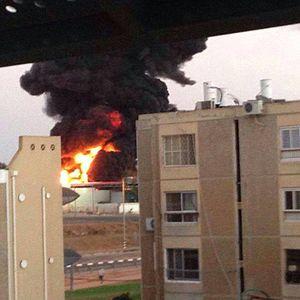
Immeuble en feu dans la ville de Sderot après une attaque à la roquette depuis la bande de Gaza en Juin 2014
La guerre de Gaza de 2014 est un conflit armé se déroulant durant les mois de juillet et d'août 2014, opposant l'État d'Israël à diverses forces paramilitaires palestiniennes dont le Hamas et le Jihad islamique. De même nature que la Guerre de Gaza de 2008-2009, elle se caractérise par des tirs de roquettes depuis la bande de Gaza vers Israël et par des raids et frappes aériennes suivis d'une offensive terrestre lancée le 18 juillet 2014.